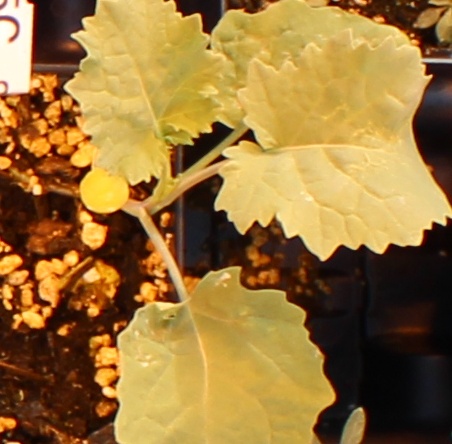
Label: Canola